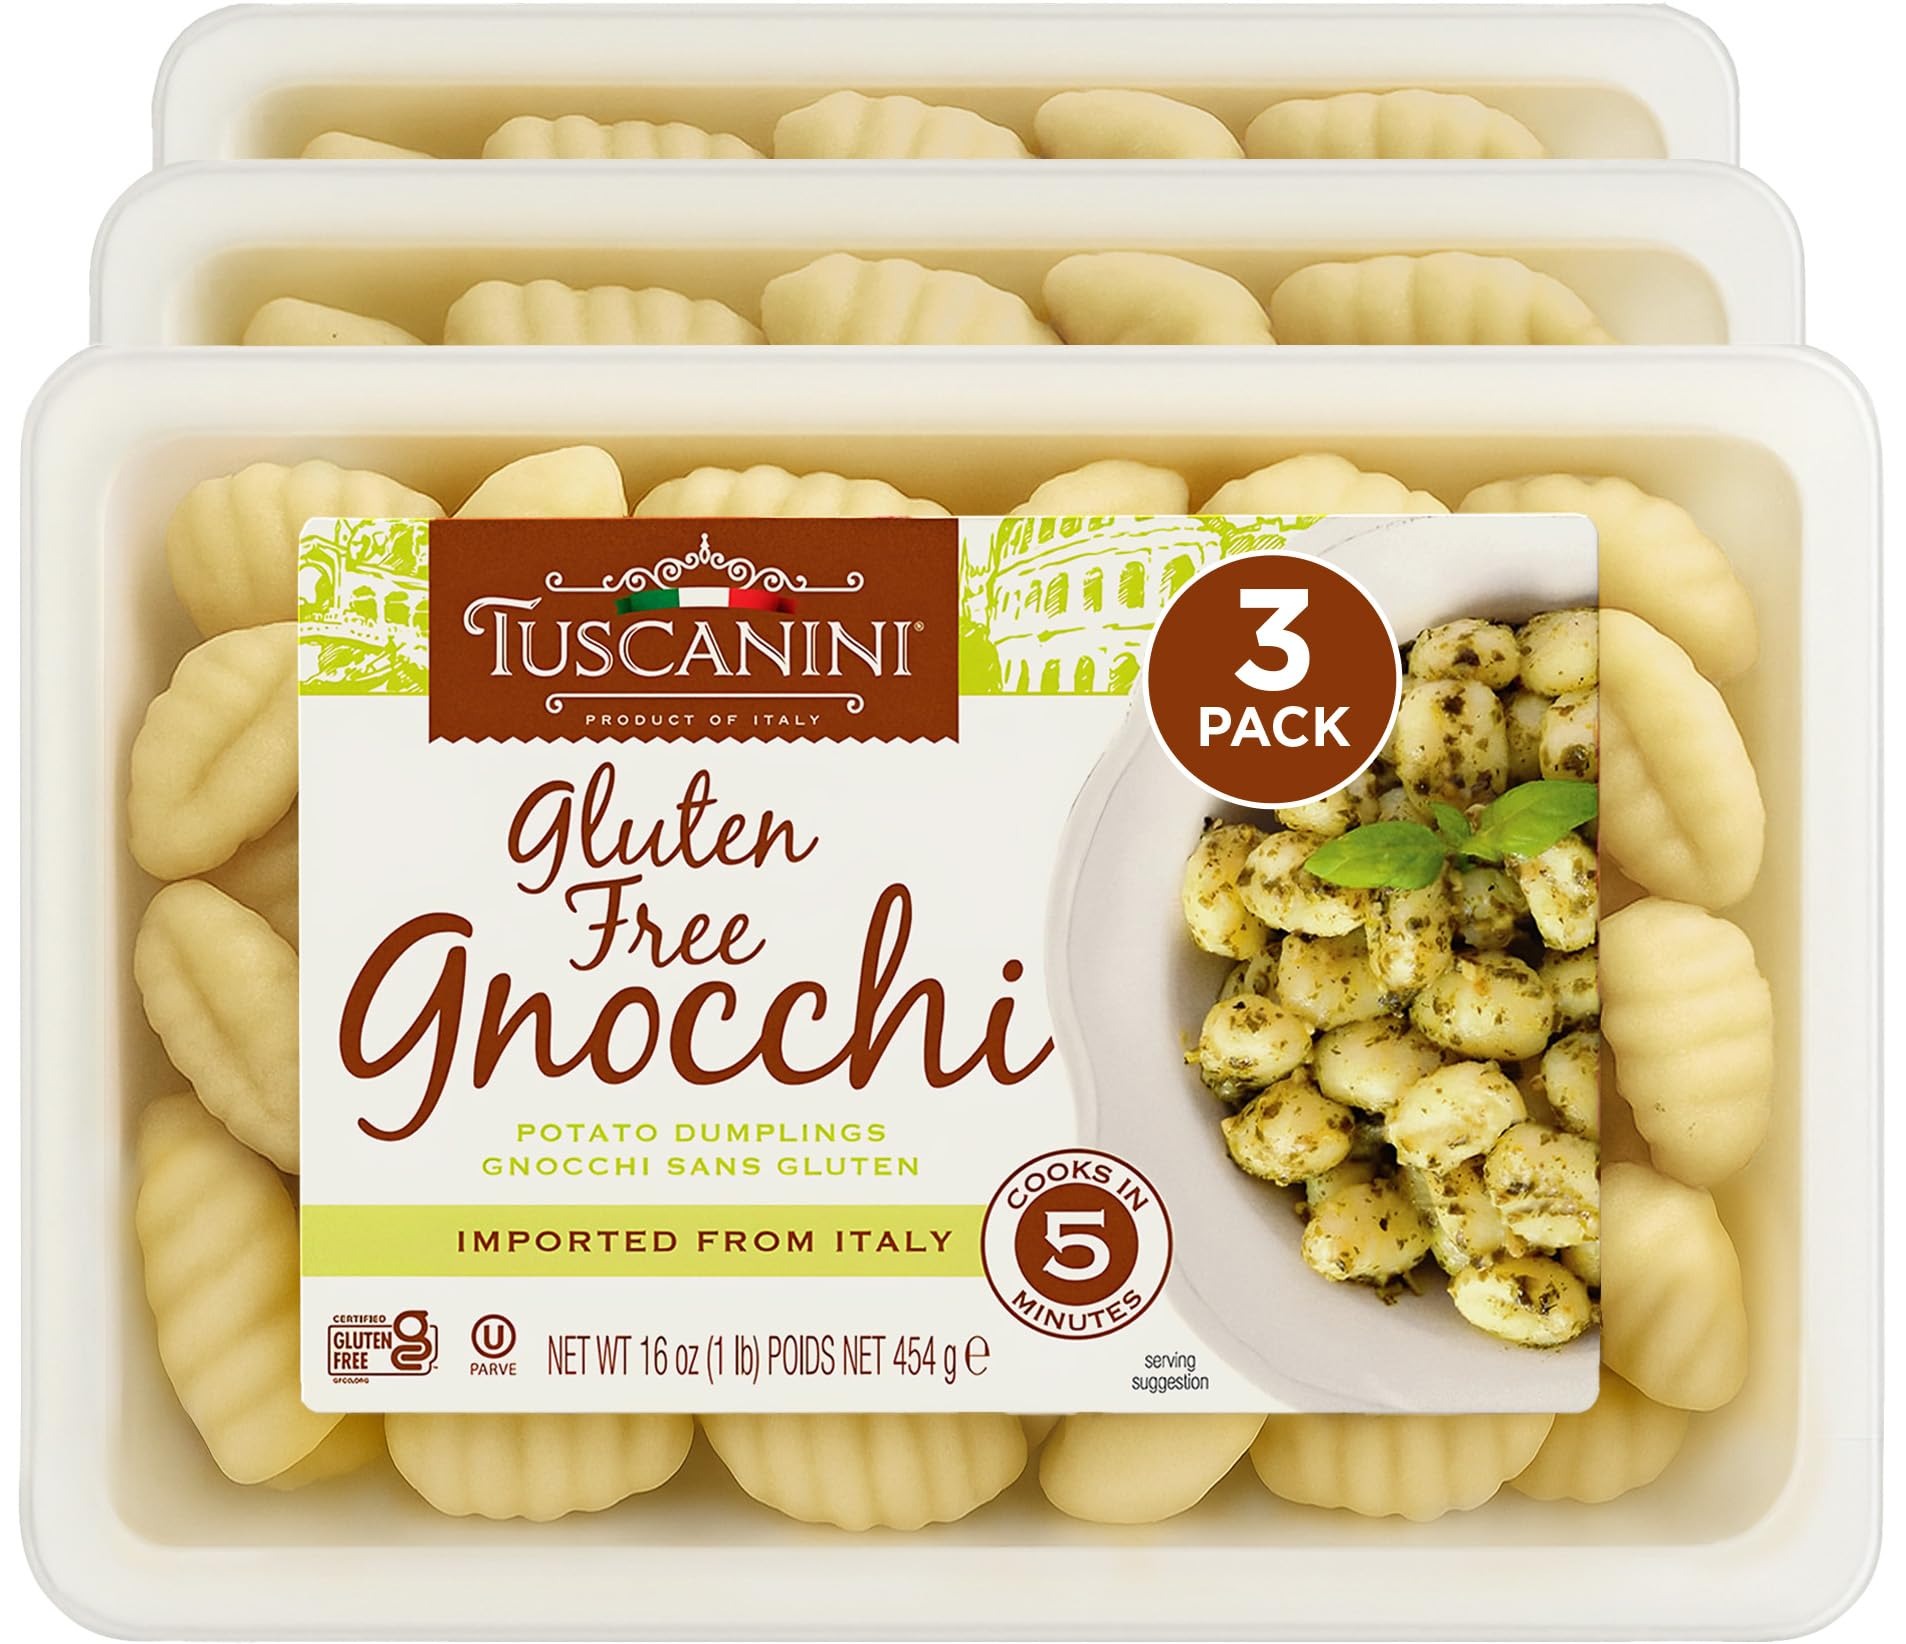
Item Name: Tuscanini Gluten Free Potato Gnocchi, 16oz (3 Pack) | Imported from Italy, Low Fat, Ready in Minutes
Bullet Point 1: DELICIOUS- Get that authentic Italian dinner taste from the comfort of your own home. This flavorful potato gnocchi will have your loved ones and guests asking for more.
Bullet Point 2: EASY TO PREPARE- Got home late and need to whip up something fast? Just boil in slightly salted water for 2-3minutes and voila! A quick and easy yet totally delicious meal that is ready in minutes. You can even boil it in your soup.
Bullet Point 3: PERFECT FOR MEAL PREP- Four servings per container so you can make a variety of flavorful dishes throughout the week— from rich and chunky tomato sauce, to creamy white mushroom, basil pesto, and more!
Bullet Point 4: CONVENIENT PACKAGING- Freshly made and vacuum packed for ultimate freshness and flavor. No refrigeration required!
Bullet Point 5: CERTIFIED- Kosher Parve
Product Description: Delicious and authentic Italian Dinner taste from the comfort of your own home. This flavorful potato gnocchi will have your loved ones and guests asking for more. East to prepare, just boil in slightly salted water for 2-3 minutes and voila, a quick and easy yet totally delicious meal that is ready to eat in minutes. You can even boil it in your soup.
Value: 48.0
Unit: Ounce

Price: 16.99